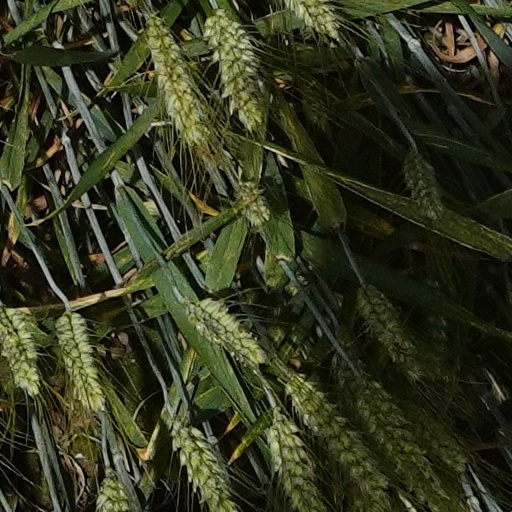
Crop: wheat